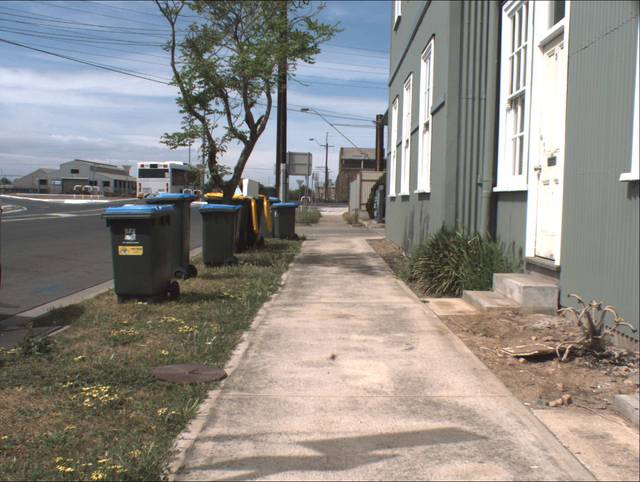
Region: Australia
Coordinates: -34.839, 138.498